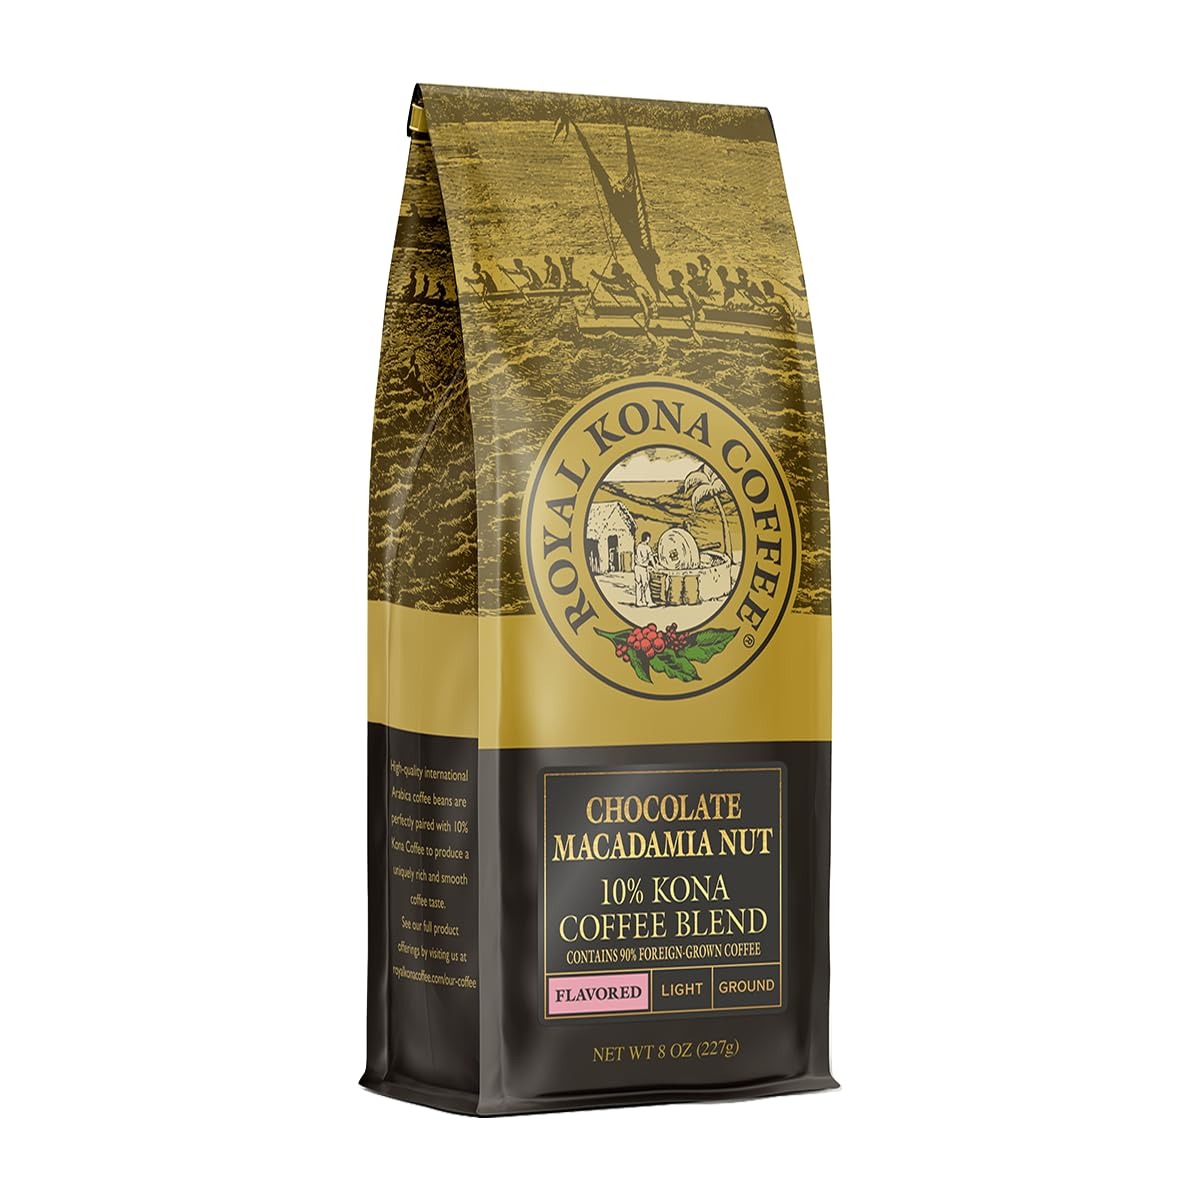
Item Name: ROYAL KONA COFFEE - Medium Roast Ground Coffee, Chocolate Macadamia Flavor, 8 Ounce
Bullet Point 1: 10% KONA BLEND: Our 10% Kona flavored coffee grounds feature a medium roast coffee blended with chocolate macadamia nut flavor for authentic Hawaiian coffee taste
Bullet Point 2: TASTE OF HAWAII: Savor medium roast chocolate macadamia coffee with the Aloha flavor of Hawaiian coffee. This specialty coffee is grown on volcanic slopes. Size: 8 Ounce (Pack of 1)
Bullet Point 3: MEDIUM ROAST: Enjoy this medium roast ground coffee blend, made with carefully chosen beans from Kona coffee harvests. This medium roast coffee has a delicious chocolate macadamia flavor
Bullet Point 4: VACUUM SEALED: Our ground coffee medium roast is vacuum-sealed in an 8 oz bag for peak freshness, for flavored coffee grounds that deliver great taste to your cup
Bullet Point 5: ROASTING HAWAIIAN COFFEE SINCE 1969: Royal Kona has a long history of producing gourmet coffee. With over 50 years of expertise, each bag contains coffee grounds with a delicious Hawaiian flavor
Value: 8.0
Unit: Ounce

Price: 11.99